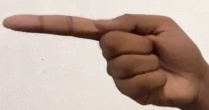
ASL sign: G